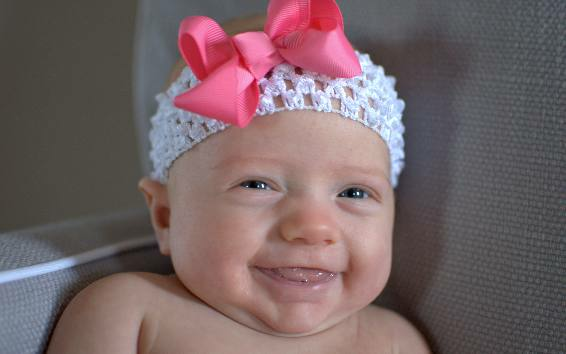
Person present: Yes